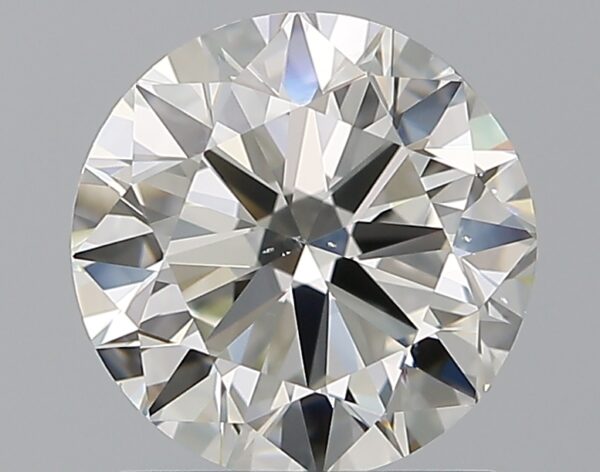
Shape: round
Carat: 1.5
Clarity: VS2
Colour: J
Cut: VG
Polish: EX
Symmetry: VG
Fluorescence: N
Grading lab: GIA
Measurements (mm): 7.16 x 7.25 x 4.48